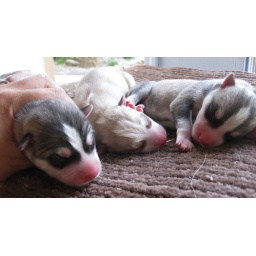
The three girls, red girl in center